Feet forwards motorcycle

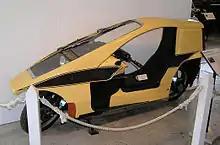
Quasar, an early FF motorcycle

A feet first (FF) motorcycle is a class of motorcycle design which positions the rider with their feet ahead, like a car, rather than below and astride, as with conventional bikes. As there are other types of motorcycle (e.g. choppers) that have a 'feet forward' position, an alternative term sometimes used is advanced single track vehicle. The name "feet first" (also referred to as "feet forward") was first used by Royce Creasey.